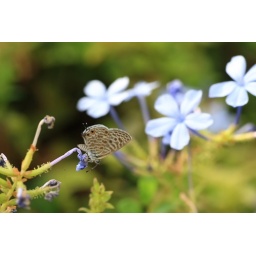
Some of the streets of Haifa had the smell of a butterfly conservatory with many of these small creatures actively flying around